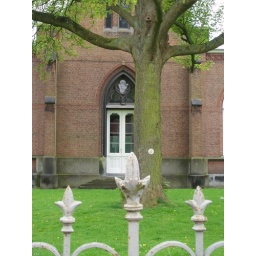
City green. A tree in front of a 19th century hospital building